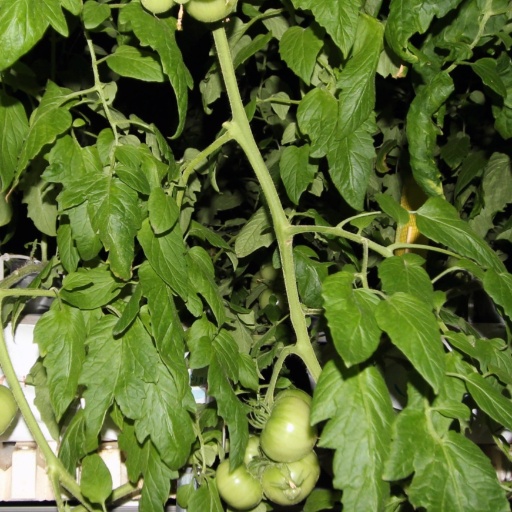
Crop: tomato